Sea otter

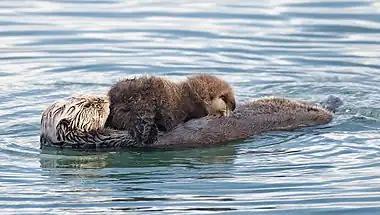
A mother floats with her pup on her chest. Georg Steller wrote, "They embrace their young with an affection that is scarcely credible."

Although each adult and independent juvenile forages alone, sea otters tend to rest together in single-sex groups called "rafts". A raft typically contains 10 to 100 animals, with male rafts being larger than female ones. The largest raft ever seen contained over 2000 sea otters. To keep themselves from drifting out to sea when resting and eating, sea otters may wrap themselves in kelp.